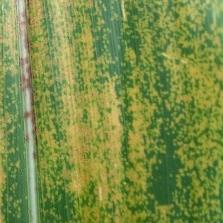
Crop: Maize
Condition: rust-d